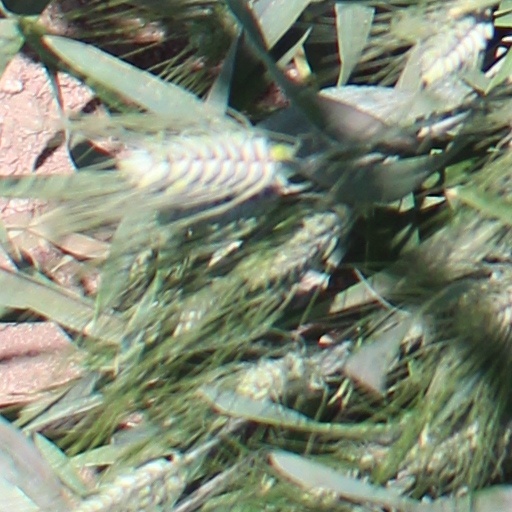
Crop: wheat